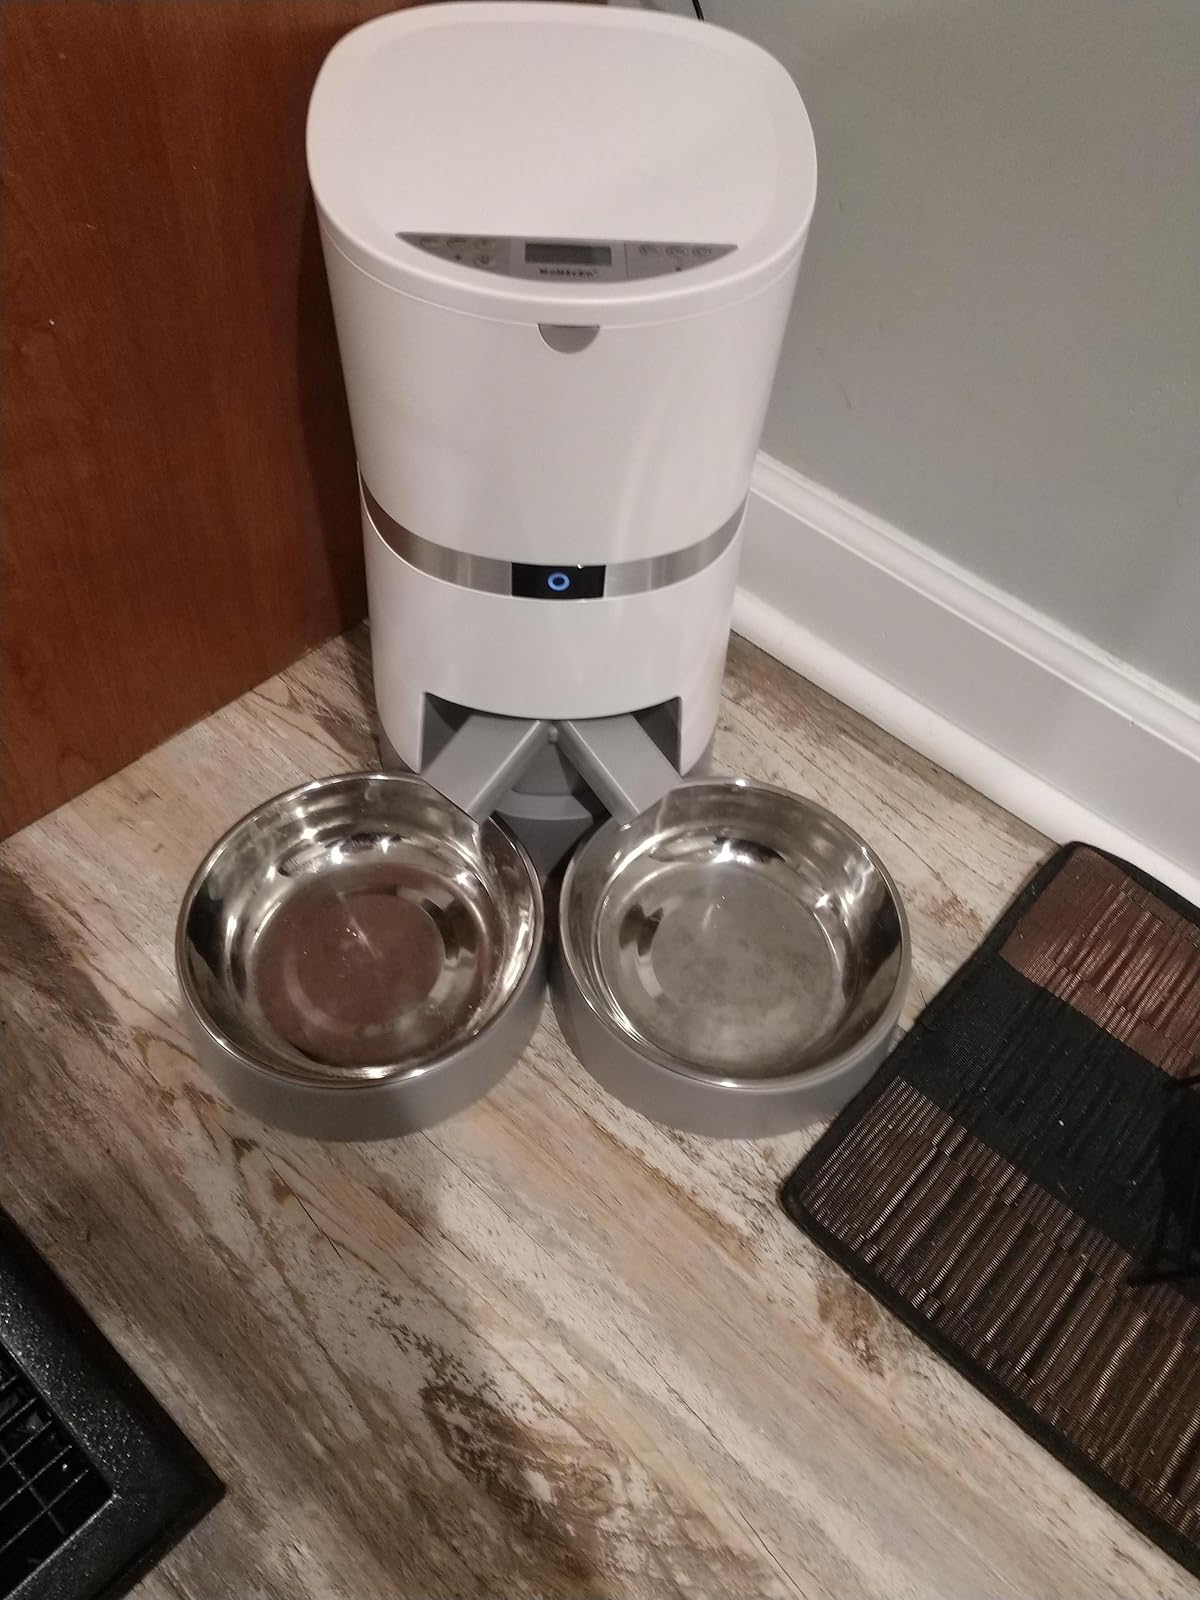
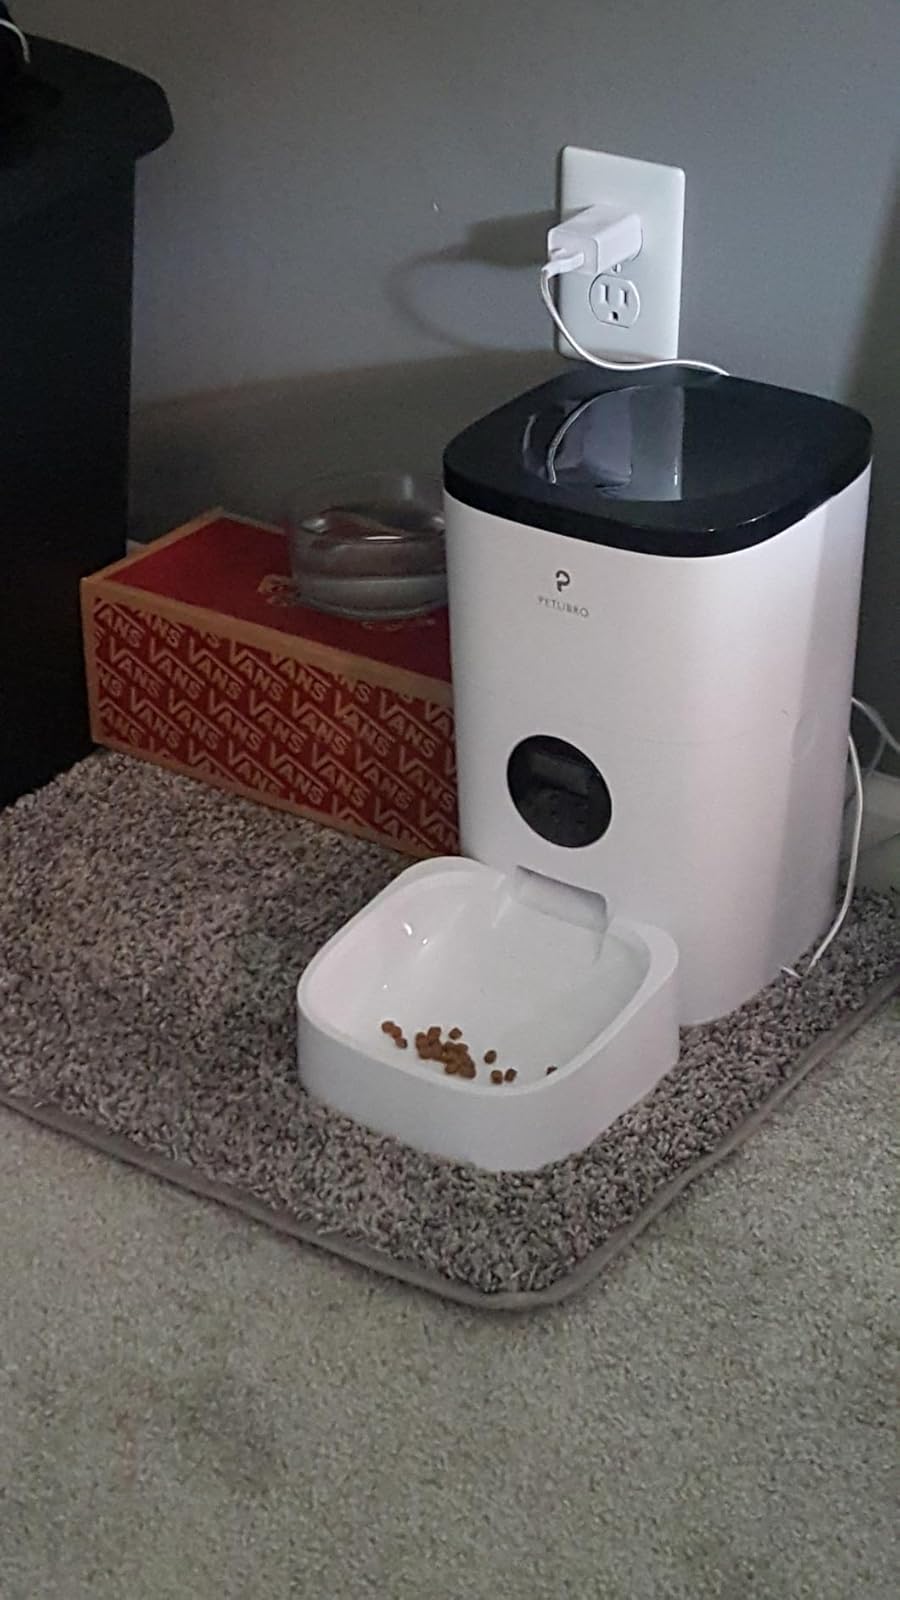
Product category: items_feeder
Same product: no